Drew Moor

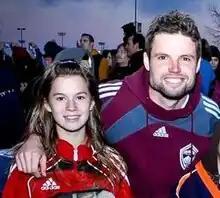
Drew posing with a fan at the 2010 MLS Cup celebration.

On August 31, 2009, Moor was traded to the Colorado Rapids along with a FC Dallas's second-round 2010 MLS SuperDraft pick and allocation money in exhangce for Ugo Ihemelu.